Erland Carlsson

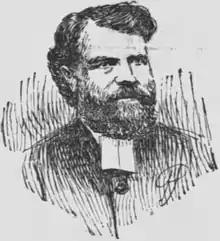

Erland Carlsson (August 24, 1822 – October 19, 1893) was a Swedish-American Lutheran minister. He was one of the founders and served as president of the Augustana Lutheran Synod.